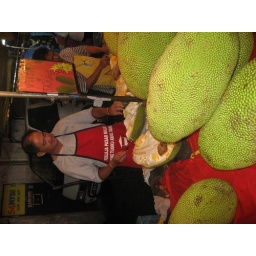
Indian market in Jalan Masjid India street in Little India